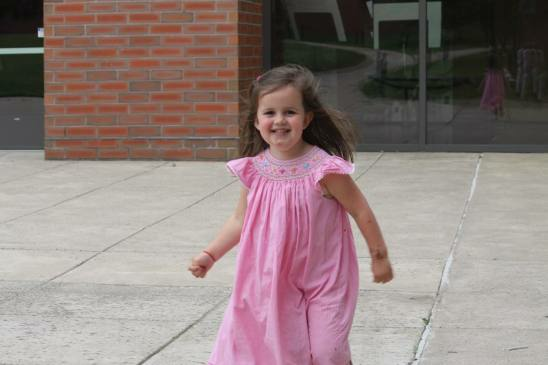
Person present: Yes